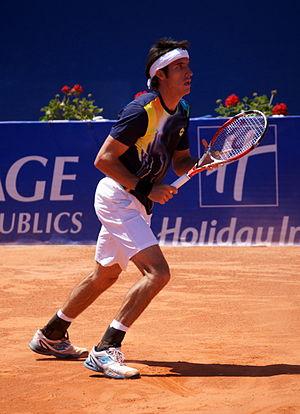
Leonardo Mayer Nice Open 2014